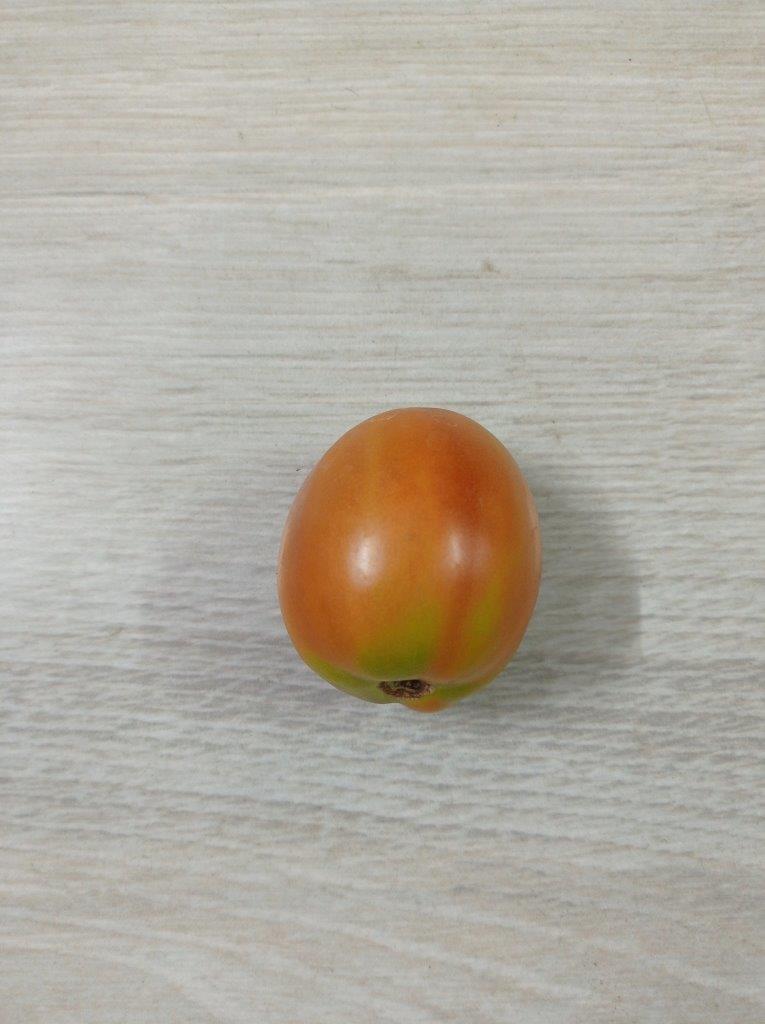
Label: Fresh